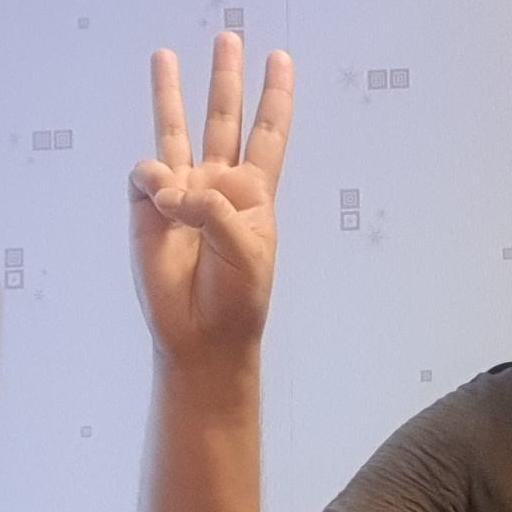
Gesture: three